ID@Xbox

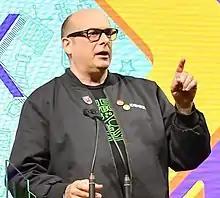
ID@Xbox director Chris Charla at the Game Developers Conference 2019

ID@Xbox was announced by Xbox Vice President Phil Harrison at Gamescom on August 20, 2013. General Manager, Marc Whitten was the sponsor of the project providing management and funding. Angela Hession was the Launch Architect of the program and developed the program based on input from Independent Developers. Chris Charla is director of the program.